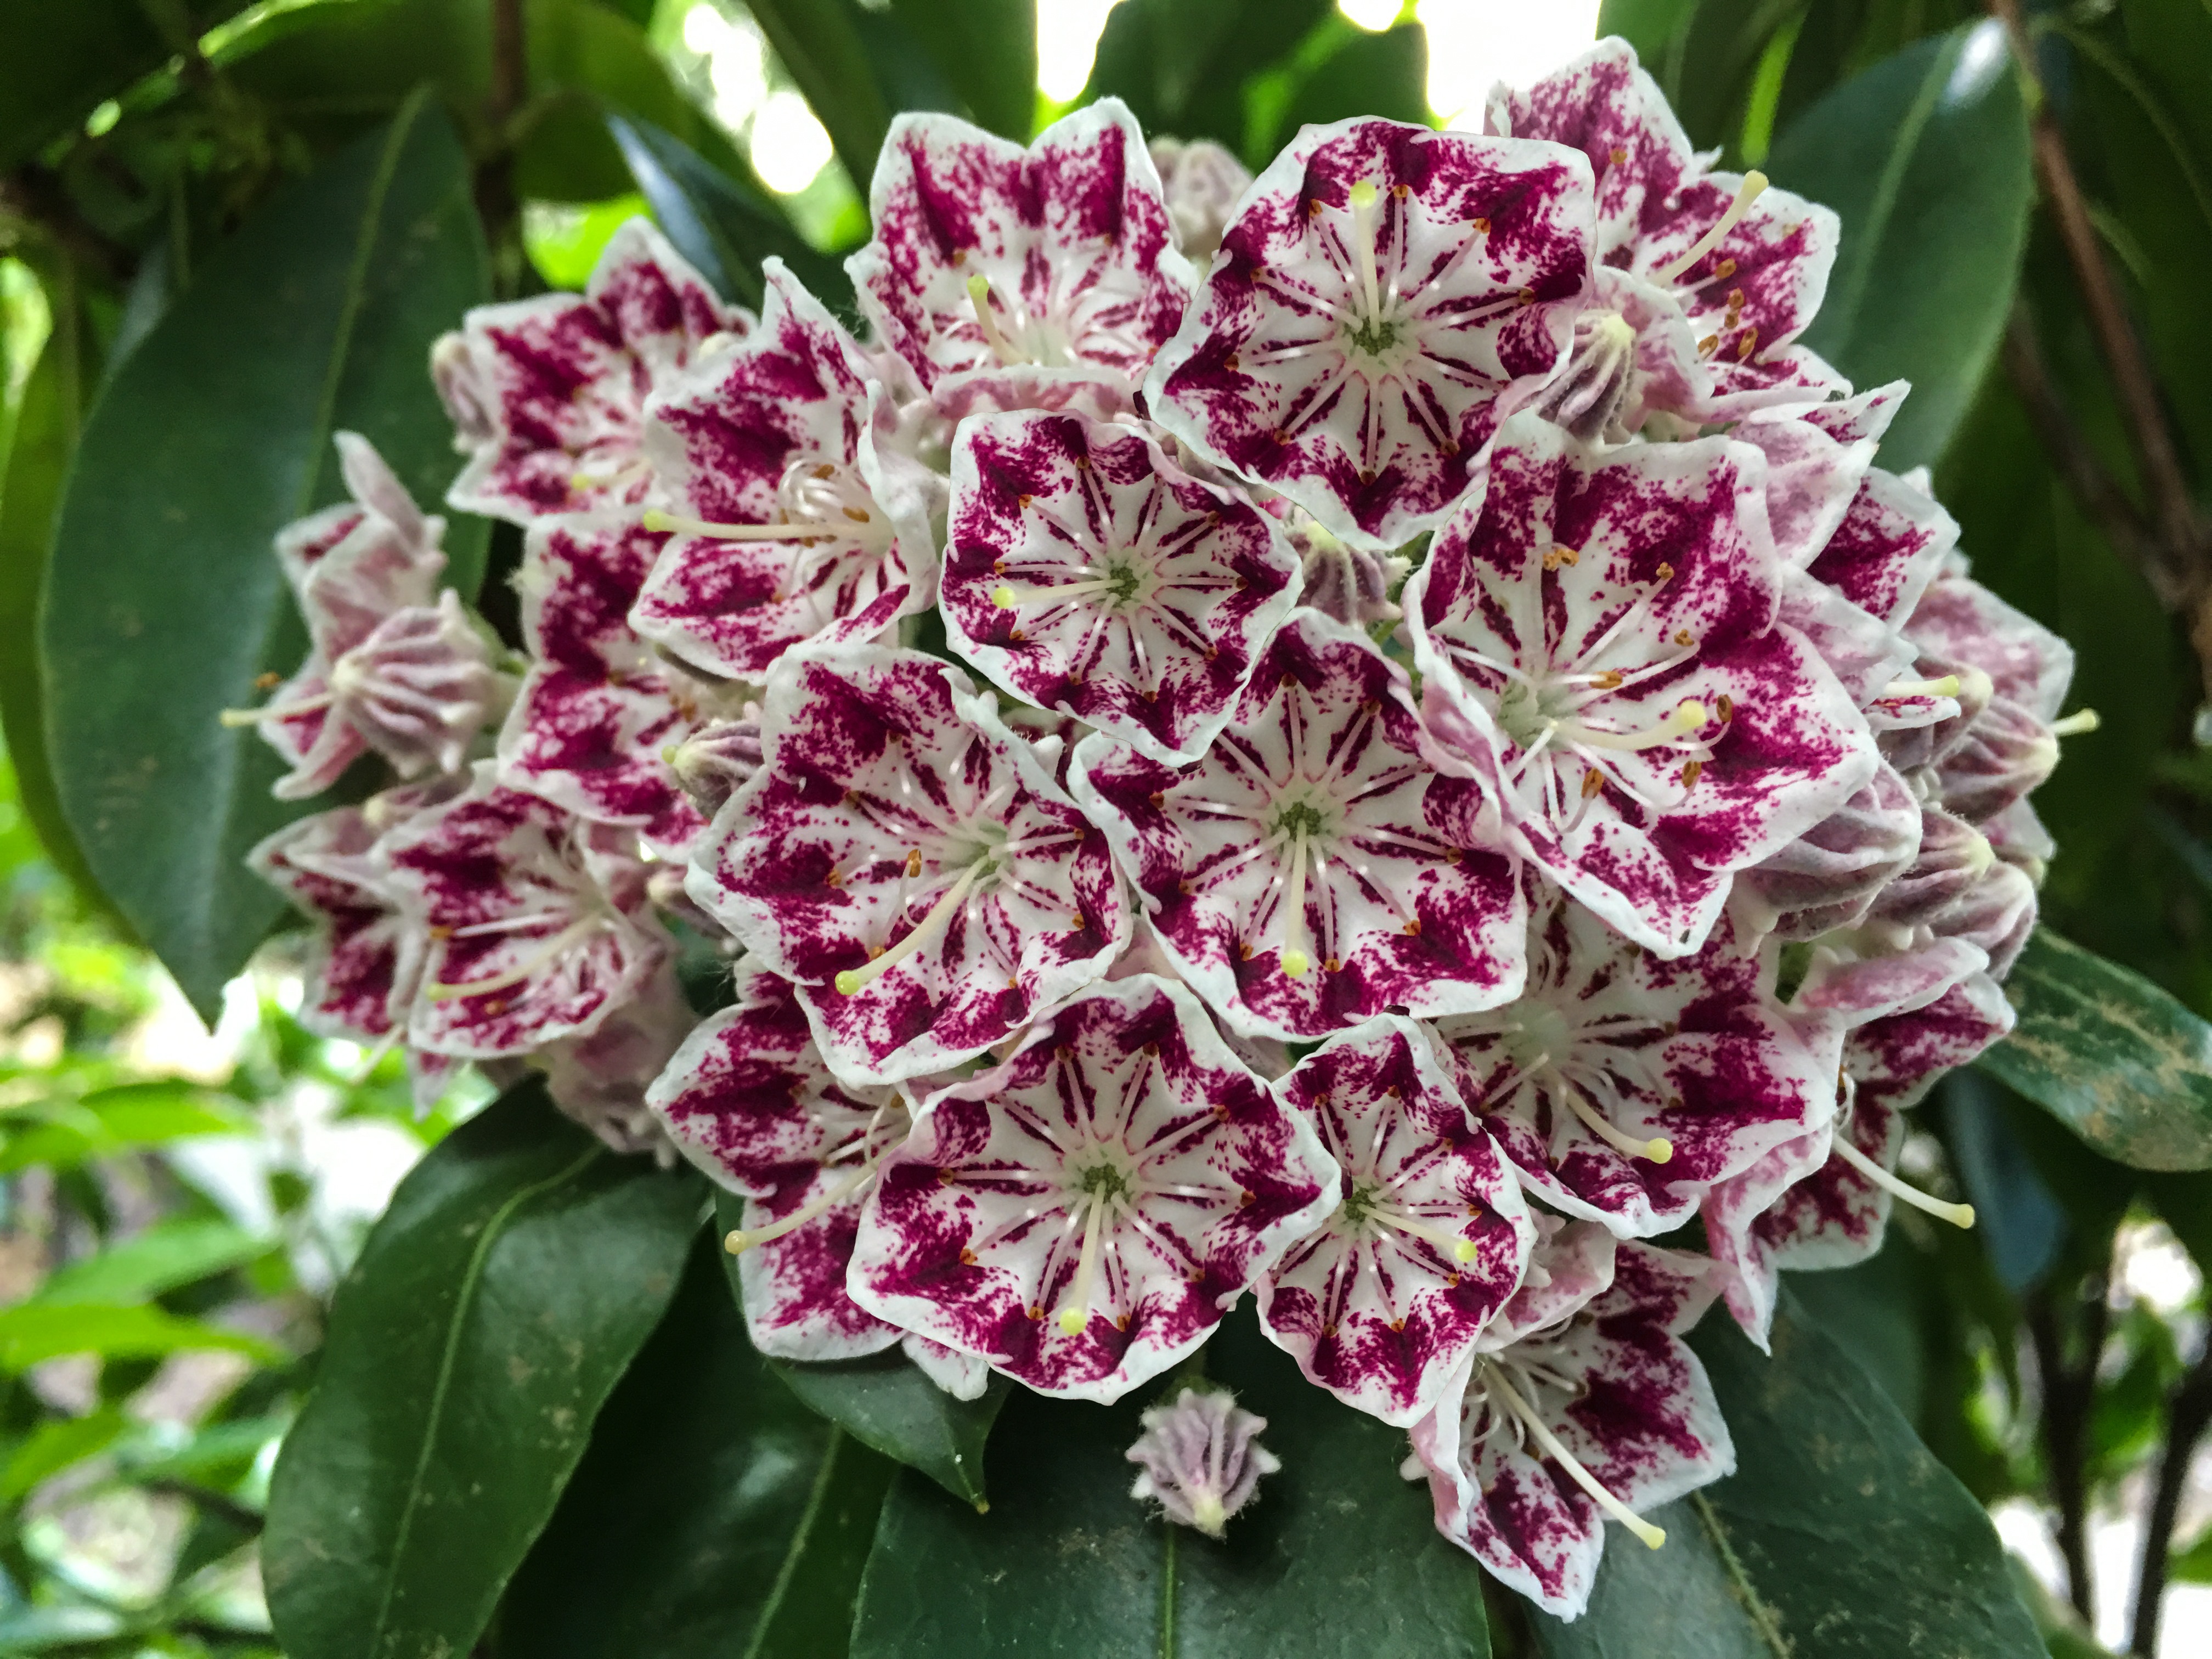
nature, plant, bunch, white, flower, purple, floral, spring, produce, botany, colorful, pink, flora, wildflower, shrub, bright, lilac, magenta, floristry, spring flower, flowering plant, land plant